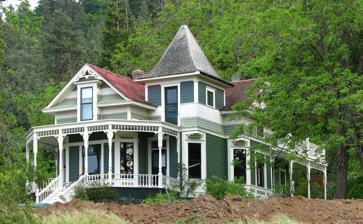
Building: Jefferson Mosier House
Country: United States of America
Year built: 1904
Historic house in Oregon, United States United States historic place Jefferson Mosier House U.S. National Register of Historic Places The Mosier House in 2008 Location 704 3rd Avenue Mosier, Oregon Coordinates 45°40′56″N 121°23′43″W / 45.682287°N 121.39516°W / 45.682287; -121.39516 Area 1.67 acres (0.68 ha) Built 1904 Built by Mr. Soule Architectural style Queen Anne Restored ca. 1990 NRHP reference No. 90000286 Added to NRHP February 23, 1990 The Jefferson Mosier House is a historic house in Mosier , Oregon , United States . Jefferson N. Mosier (1860–1928) first platted the town in 1902 on what had been his father's donation land claim , and tirelessly promoted it for decades after. He built this prominent house in 1904, and remained in residence until his death. It is the only Queen Anne building in Mosier, and features many signature characteristics of the type. The house was added to the National Register of Historic Places in 1990. By 2006, it had been converted for use as a bed and breakfast inn. See also National Register of Historic Places listings in Wasco County, Oregon References